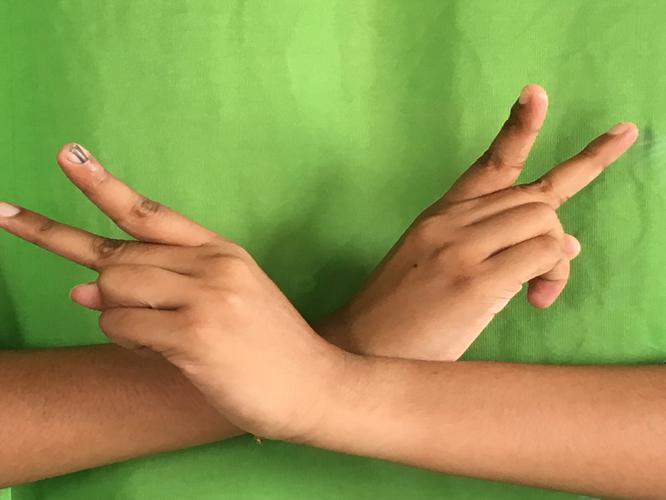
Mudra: Kartariswastika
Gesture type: double_hand